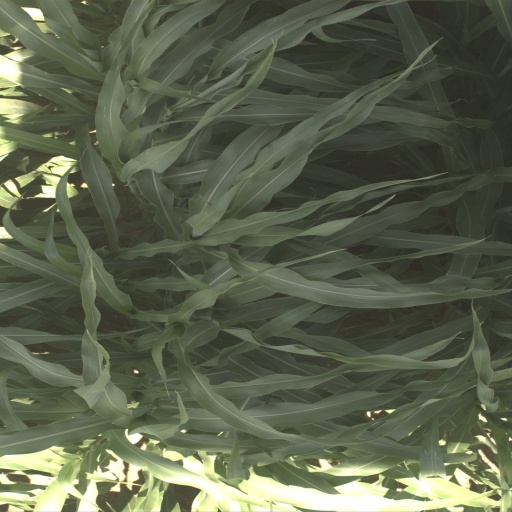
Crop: sorghum